Sapa Inca

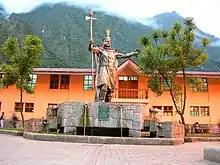
Statue of the Sapa Inca Pachacuti wearing the Mascapaicha (imperial crown), in the main square of Aguas Calientes, Peru

The Sapa Inca (from) was the monarch of the Inca Empire ("Tawantinsuyu" "the region of the four [provinces]"), as well as ruler of the earlier Kingdom of Cusco and the later Neo-Inca State at Vilcabamba. While the origins of the position are mythical and originate from the legendary foundation of the city of Cusco, it seems to have come into being historically around AD 1100. Although the Inca believed the Sapa Inca to be the son of Inti (the Sun god) and often referred to him as "Inti churi" "solar son" or "Intip churin" "son of the Sun", the position eventually became hereditary, with son succeeding father. The principal wife of the Inca was known as the coya or "quya". The Sapa Inca was at the top of the social hierarchy, and played a dominant role in the political and spiritual realm.